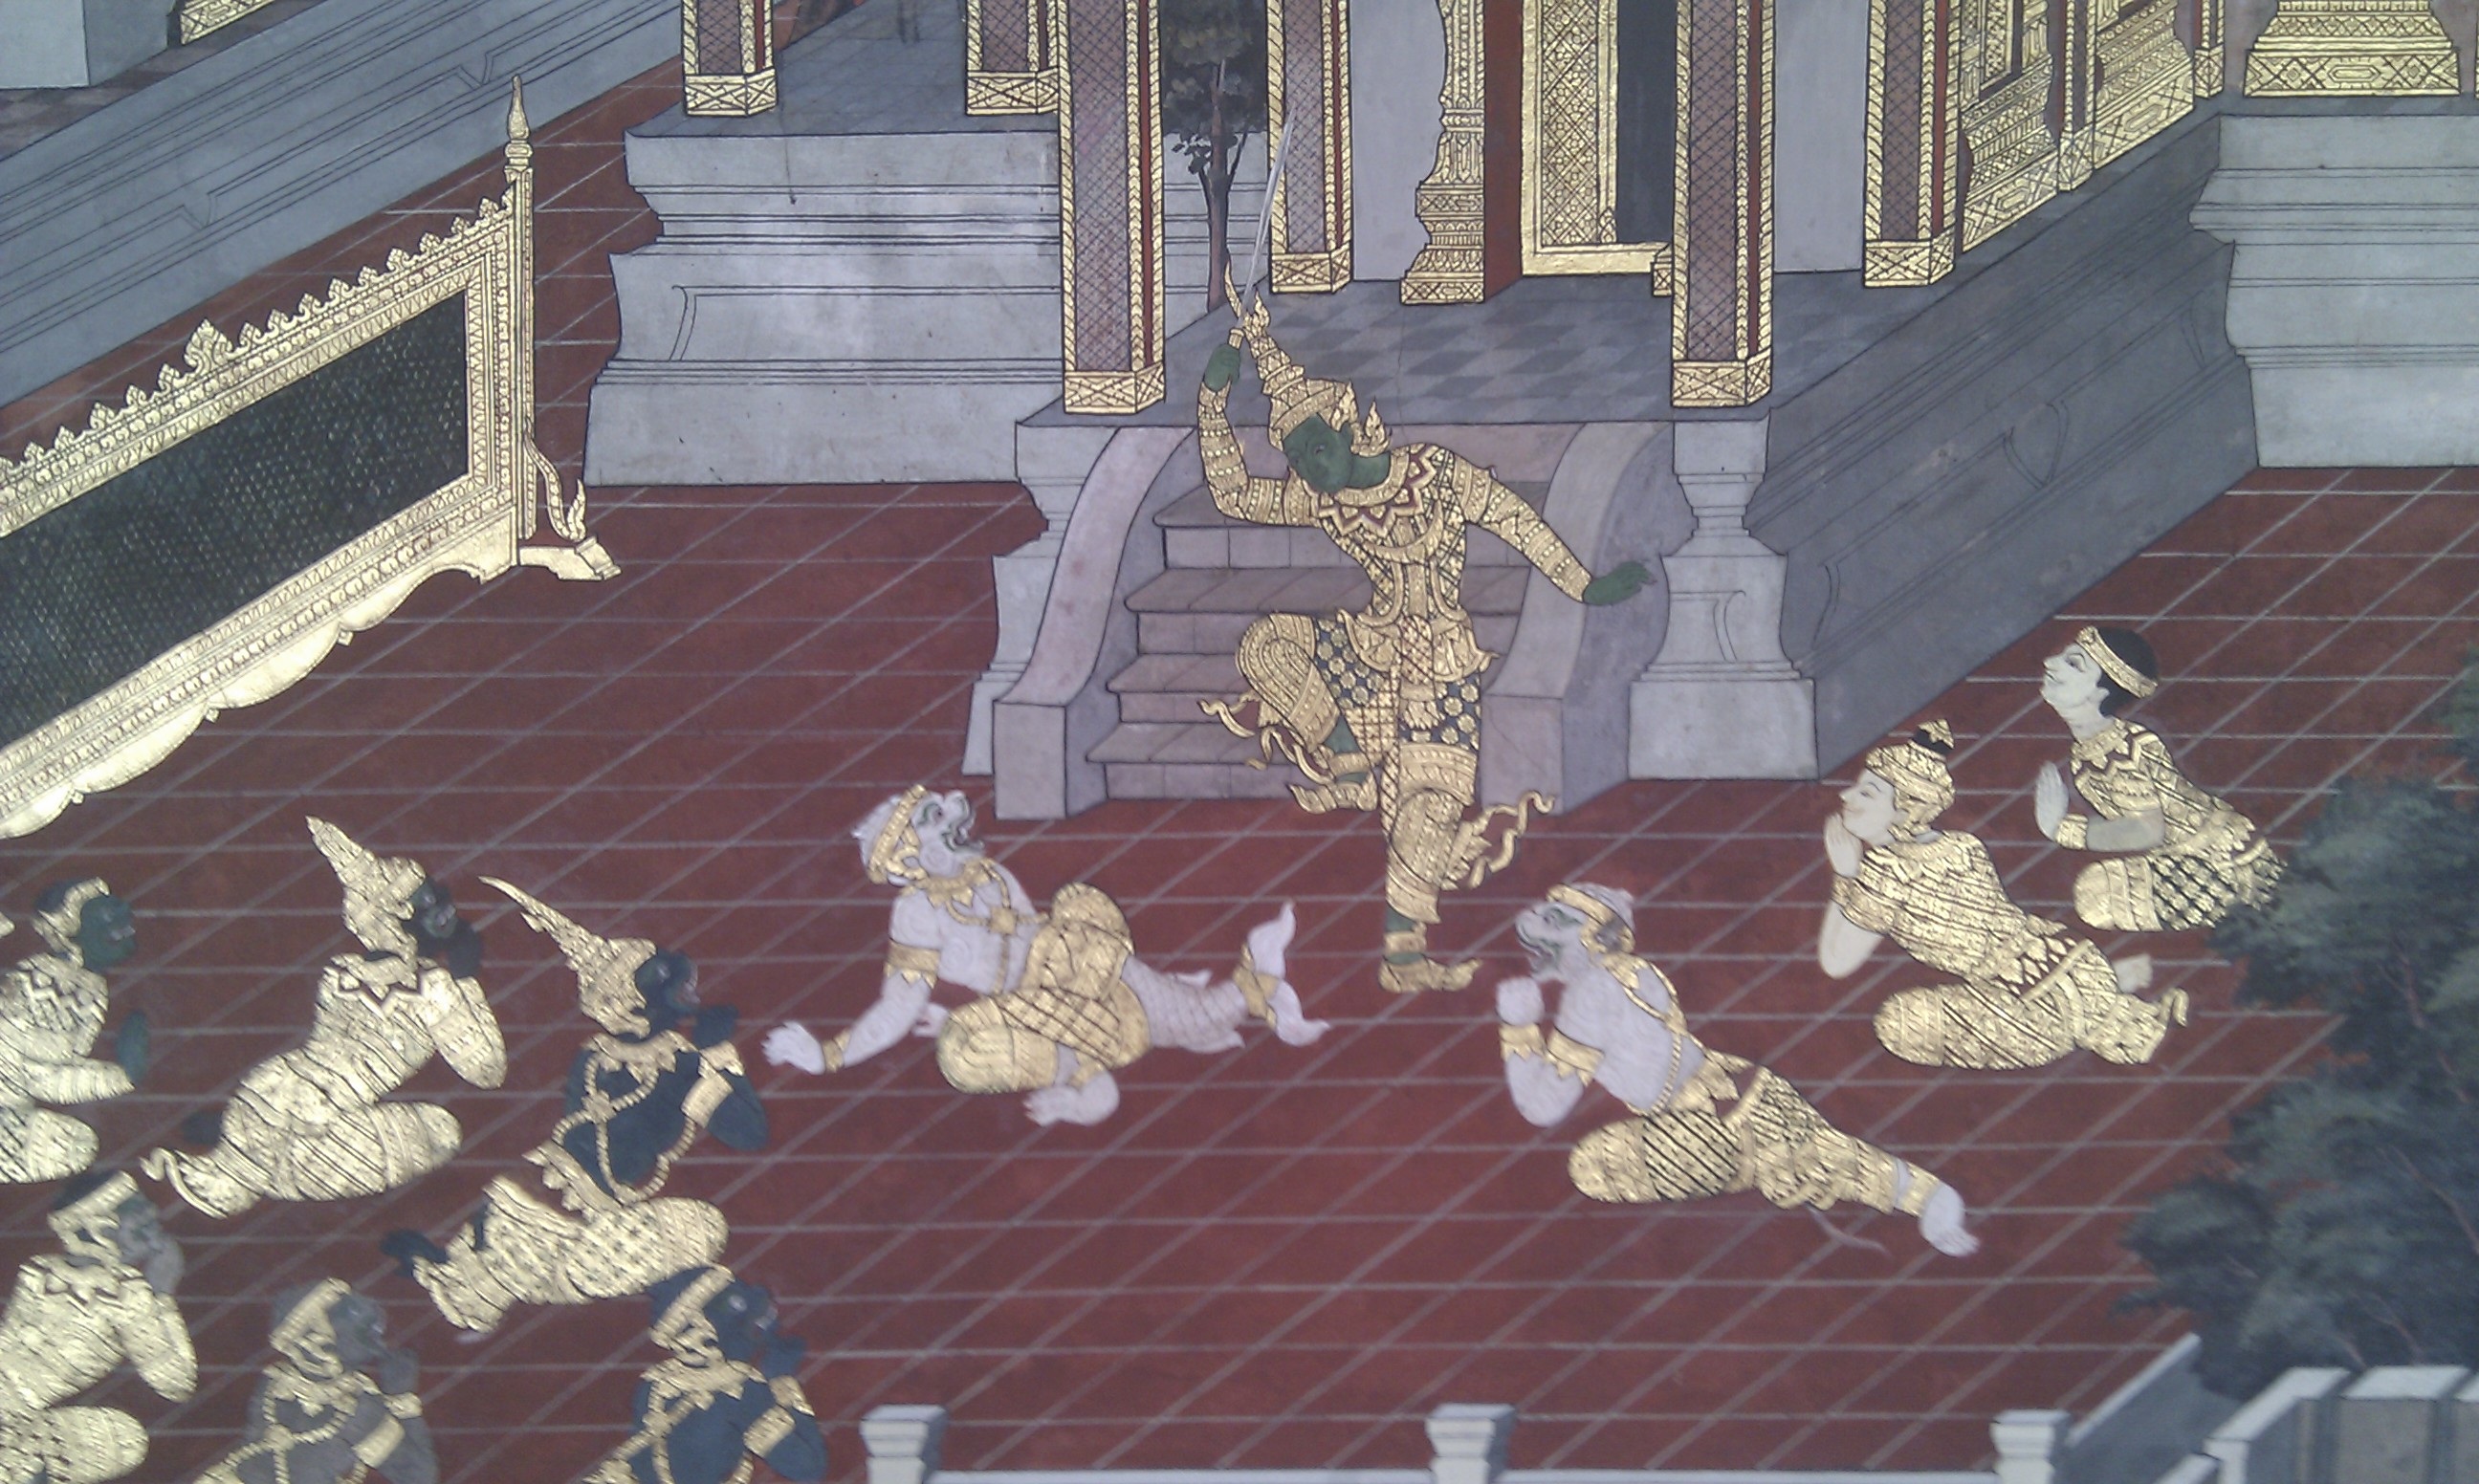
textile, art, temple, mosaic, mural, buddha, tapestry, bangkok, screenshot, flooring, ancient history